Crohn's disease

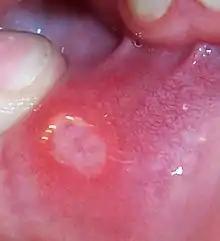
An aphthous ulcer on the mucous membrane of the mouth in Crohn's disease

Many people with Crohn's disease have symptoms for years before the diagnosis. The usual onset is in the teens and twenties, but can occur at any age. People with Crohn's disease experience chronic recurring periods of flare-ups and remission.